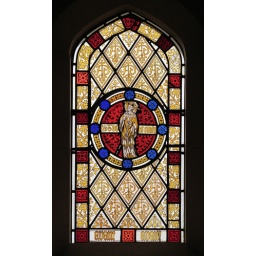
This is a window in Pugin's home The Grange in Ramsgate